Viktor Lazić

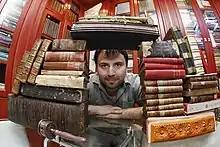
Viktor Lazić among books in the Museum of Book and Travel.

Viktor Lazić (24 January 1985) is a Serbian writer, traveller and lawyer. He is founder and president of the Society for Culture, Art and International Cooperation Adligat.